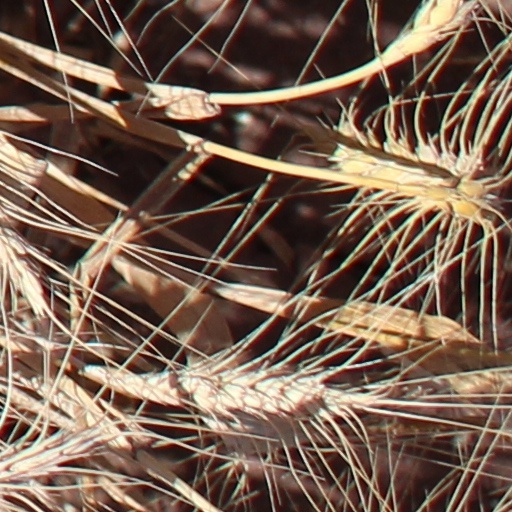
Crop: wheat